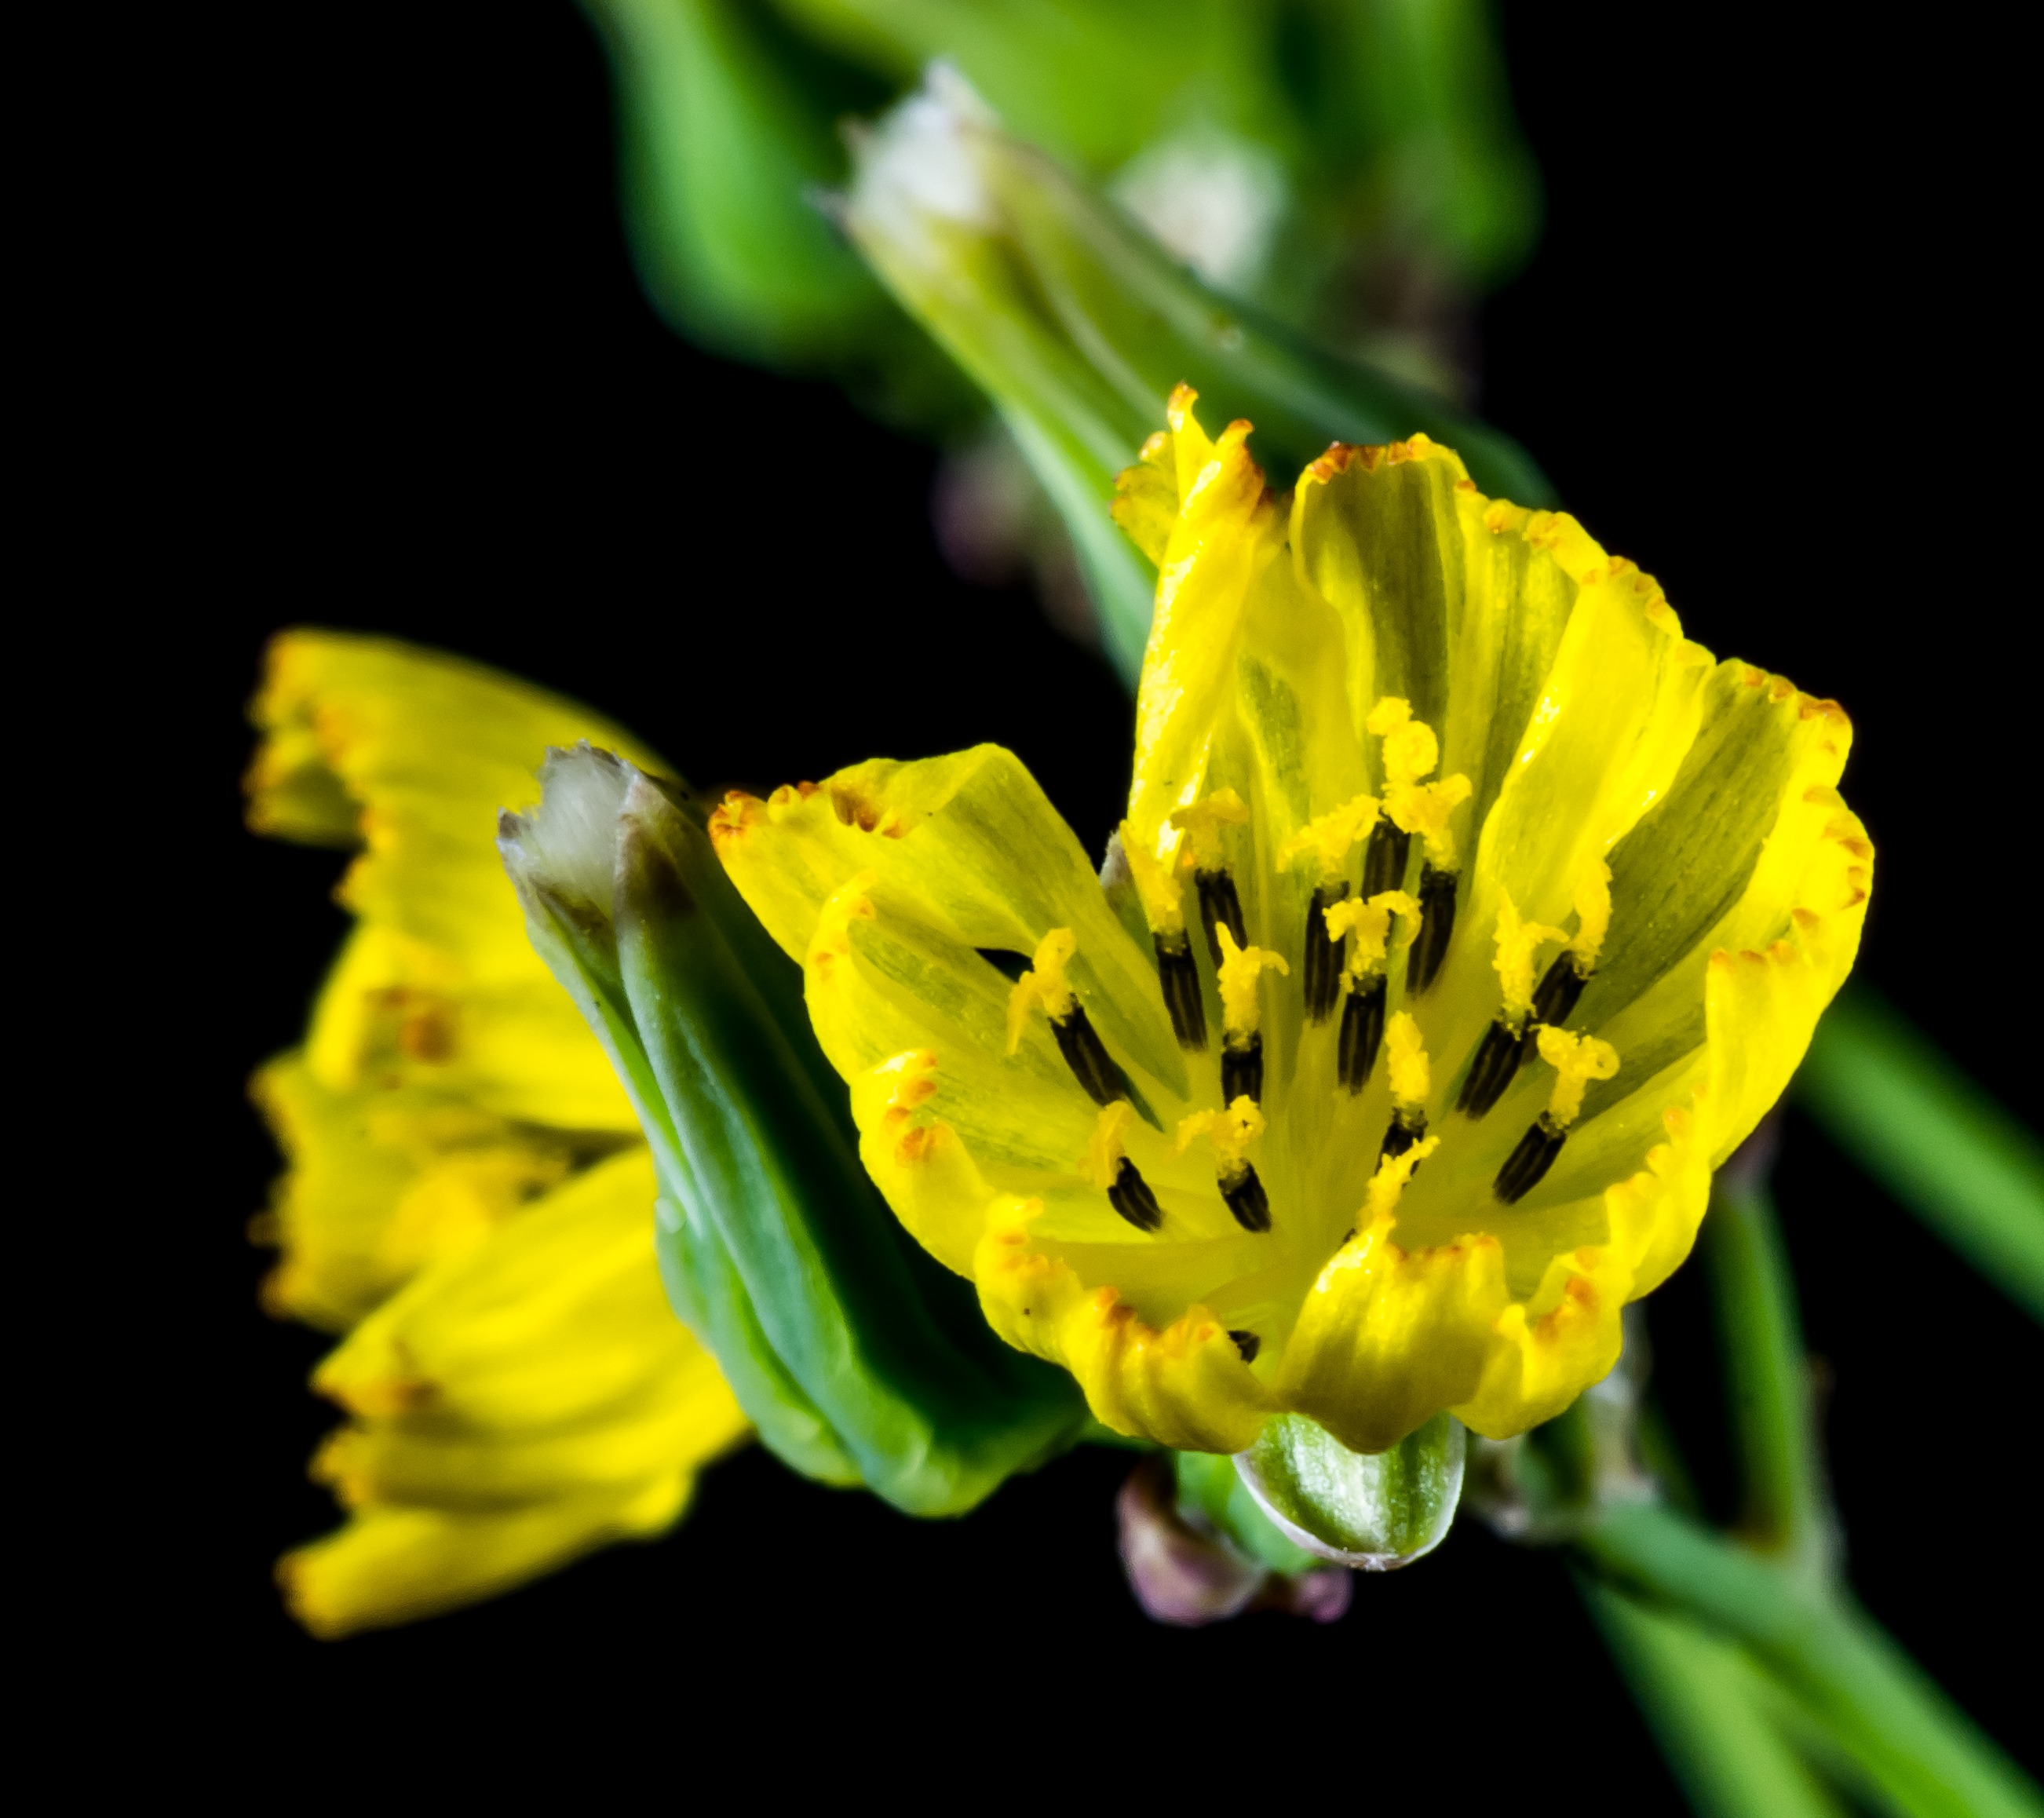
blossom, plant, leaf, flower, bloom, green, produce, macro, yellow, flora, wild flower, wildflower, close up, bud, evening primrose, brassica, macro photography, flowering plant, small flower, blueme, plant stem, land plant